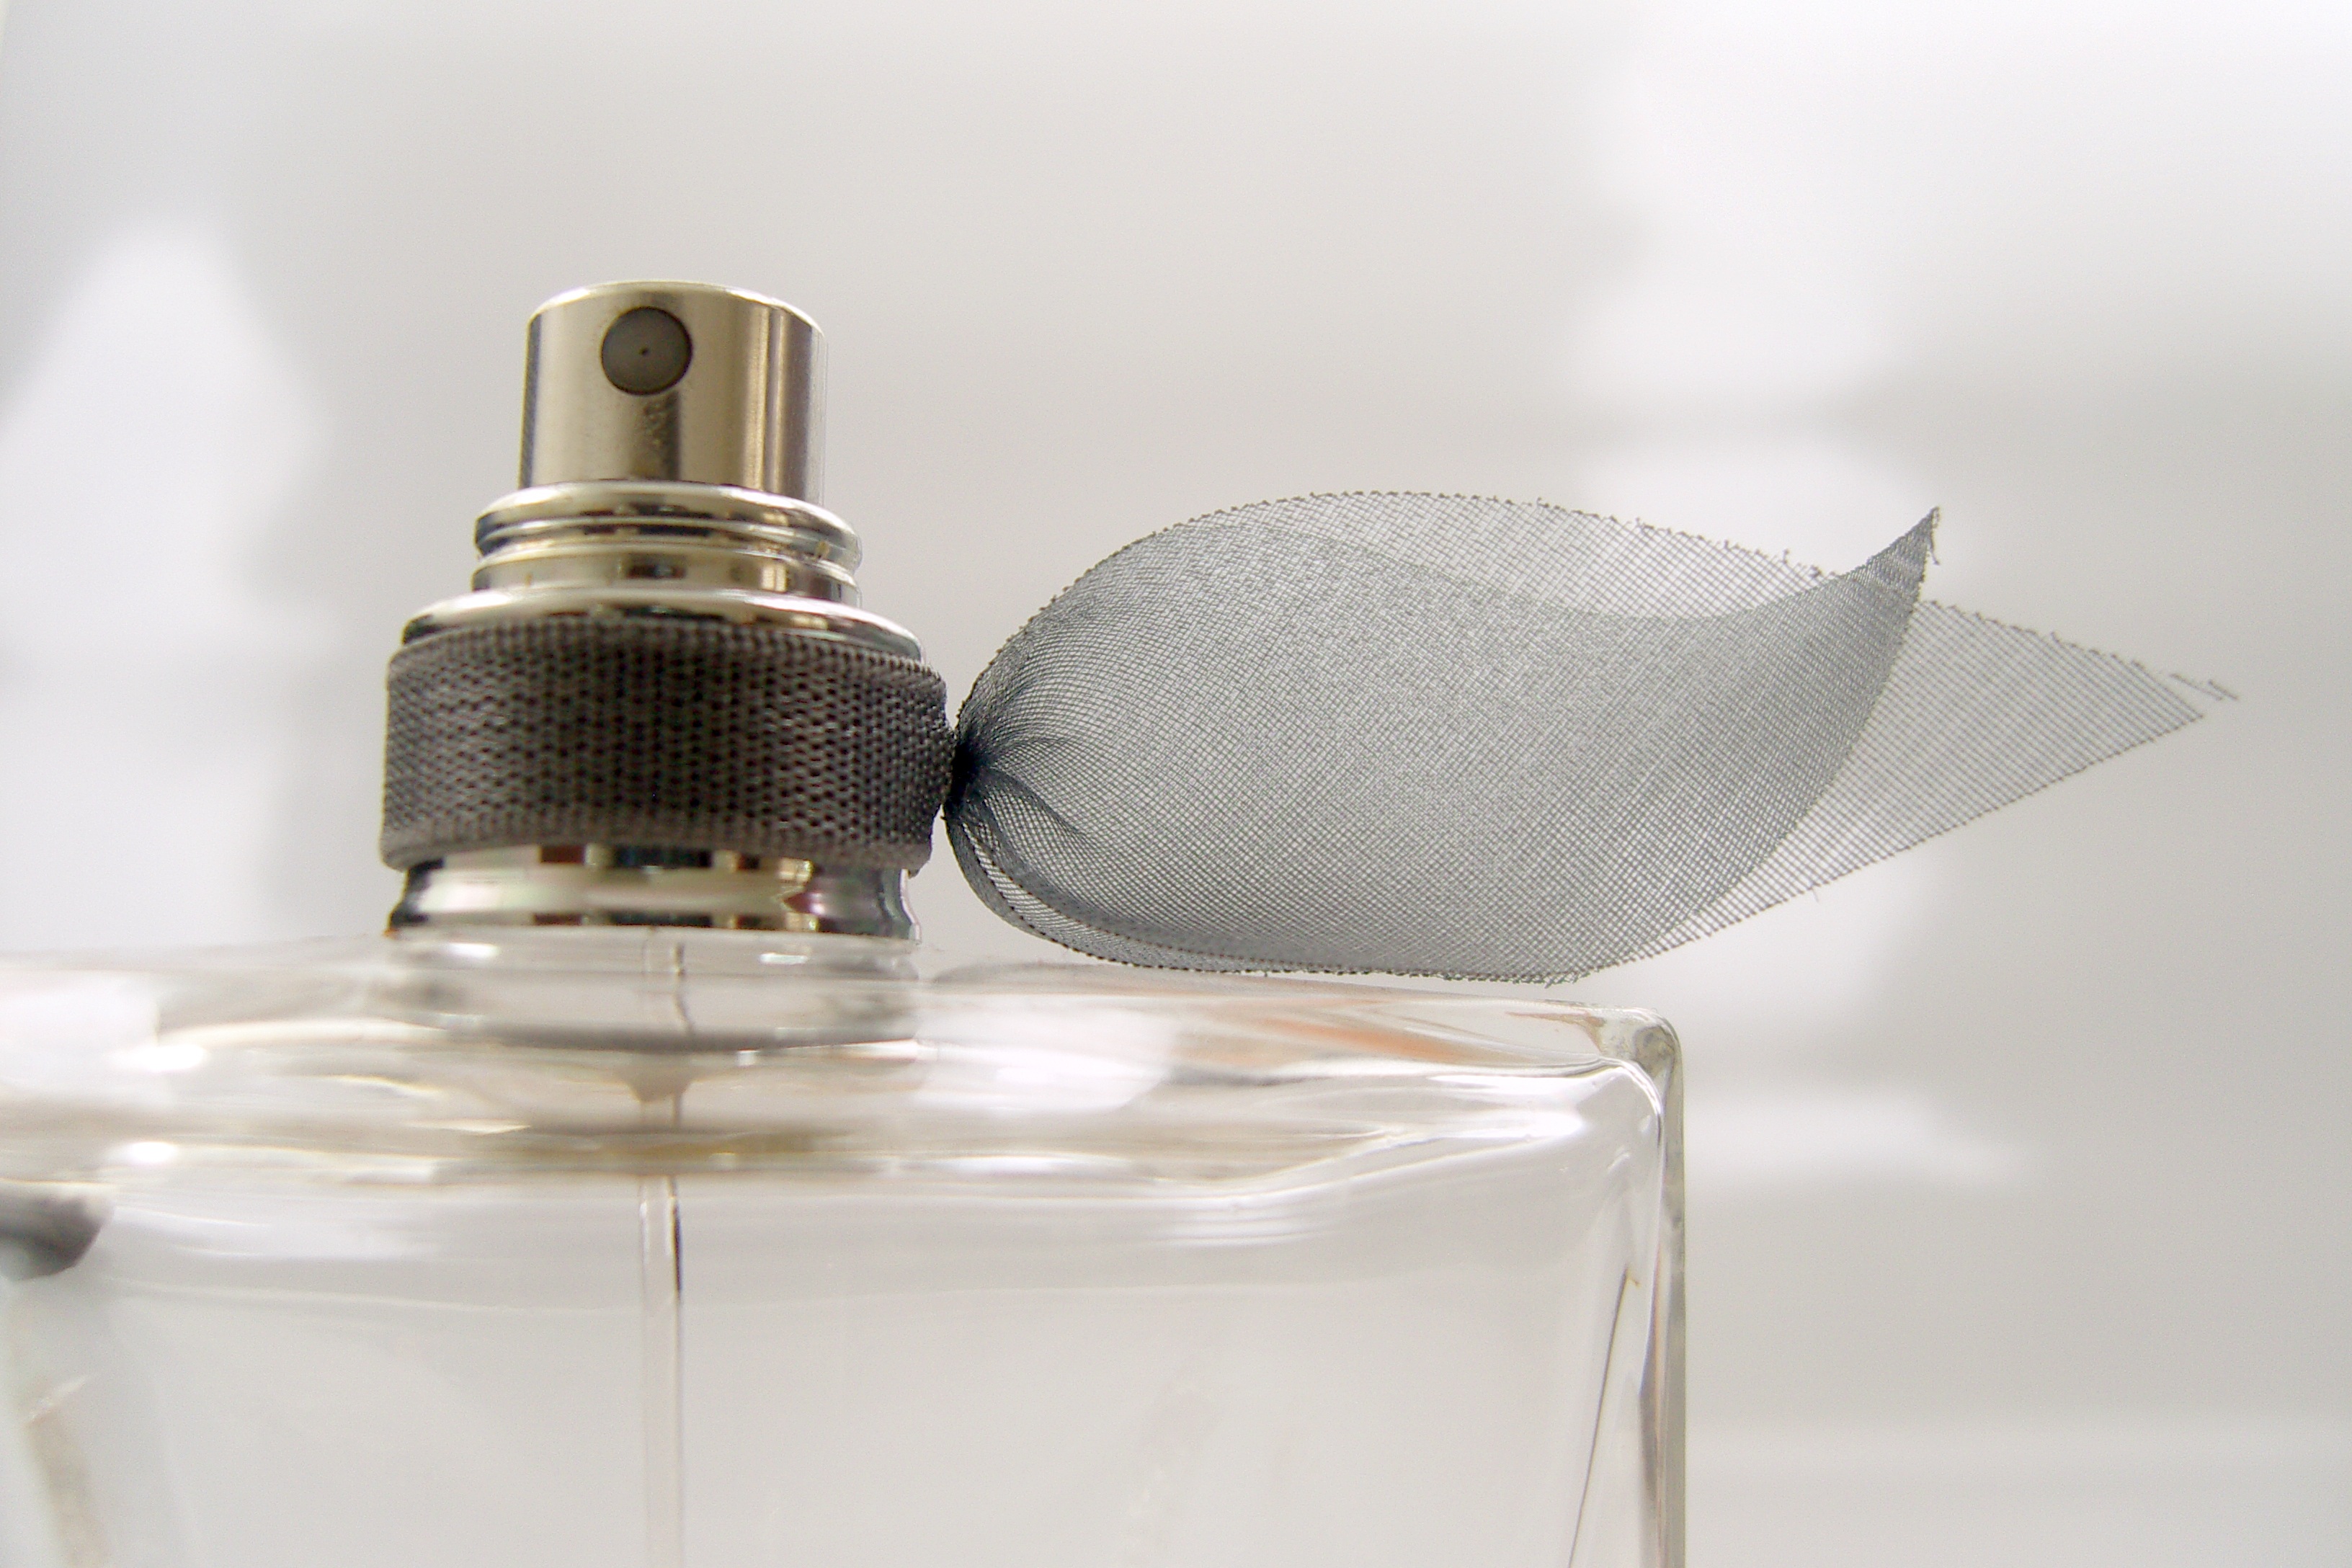
glass, bottle, lighting, glass bottle, product, eye, smell, skin, sprinkler, perfume, cosmetics, fragrance, drinkware